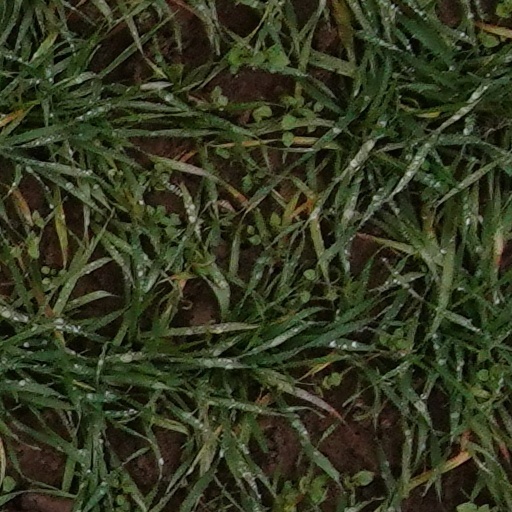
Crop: wheat